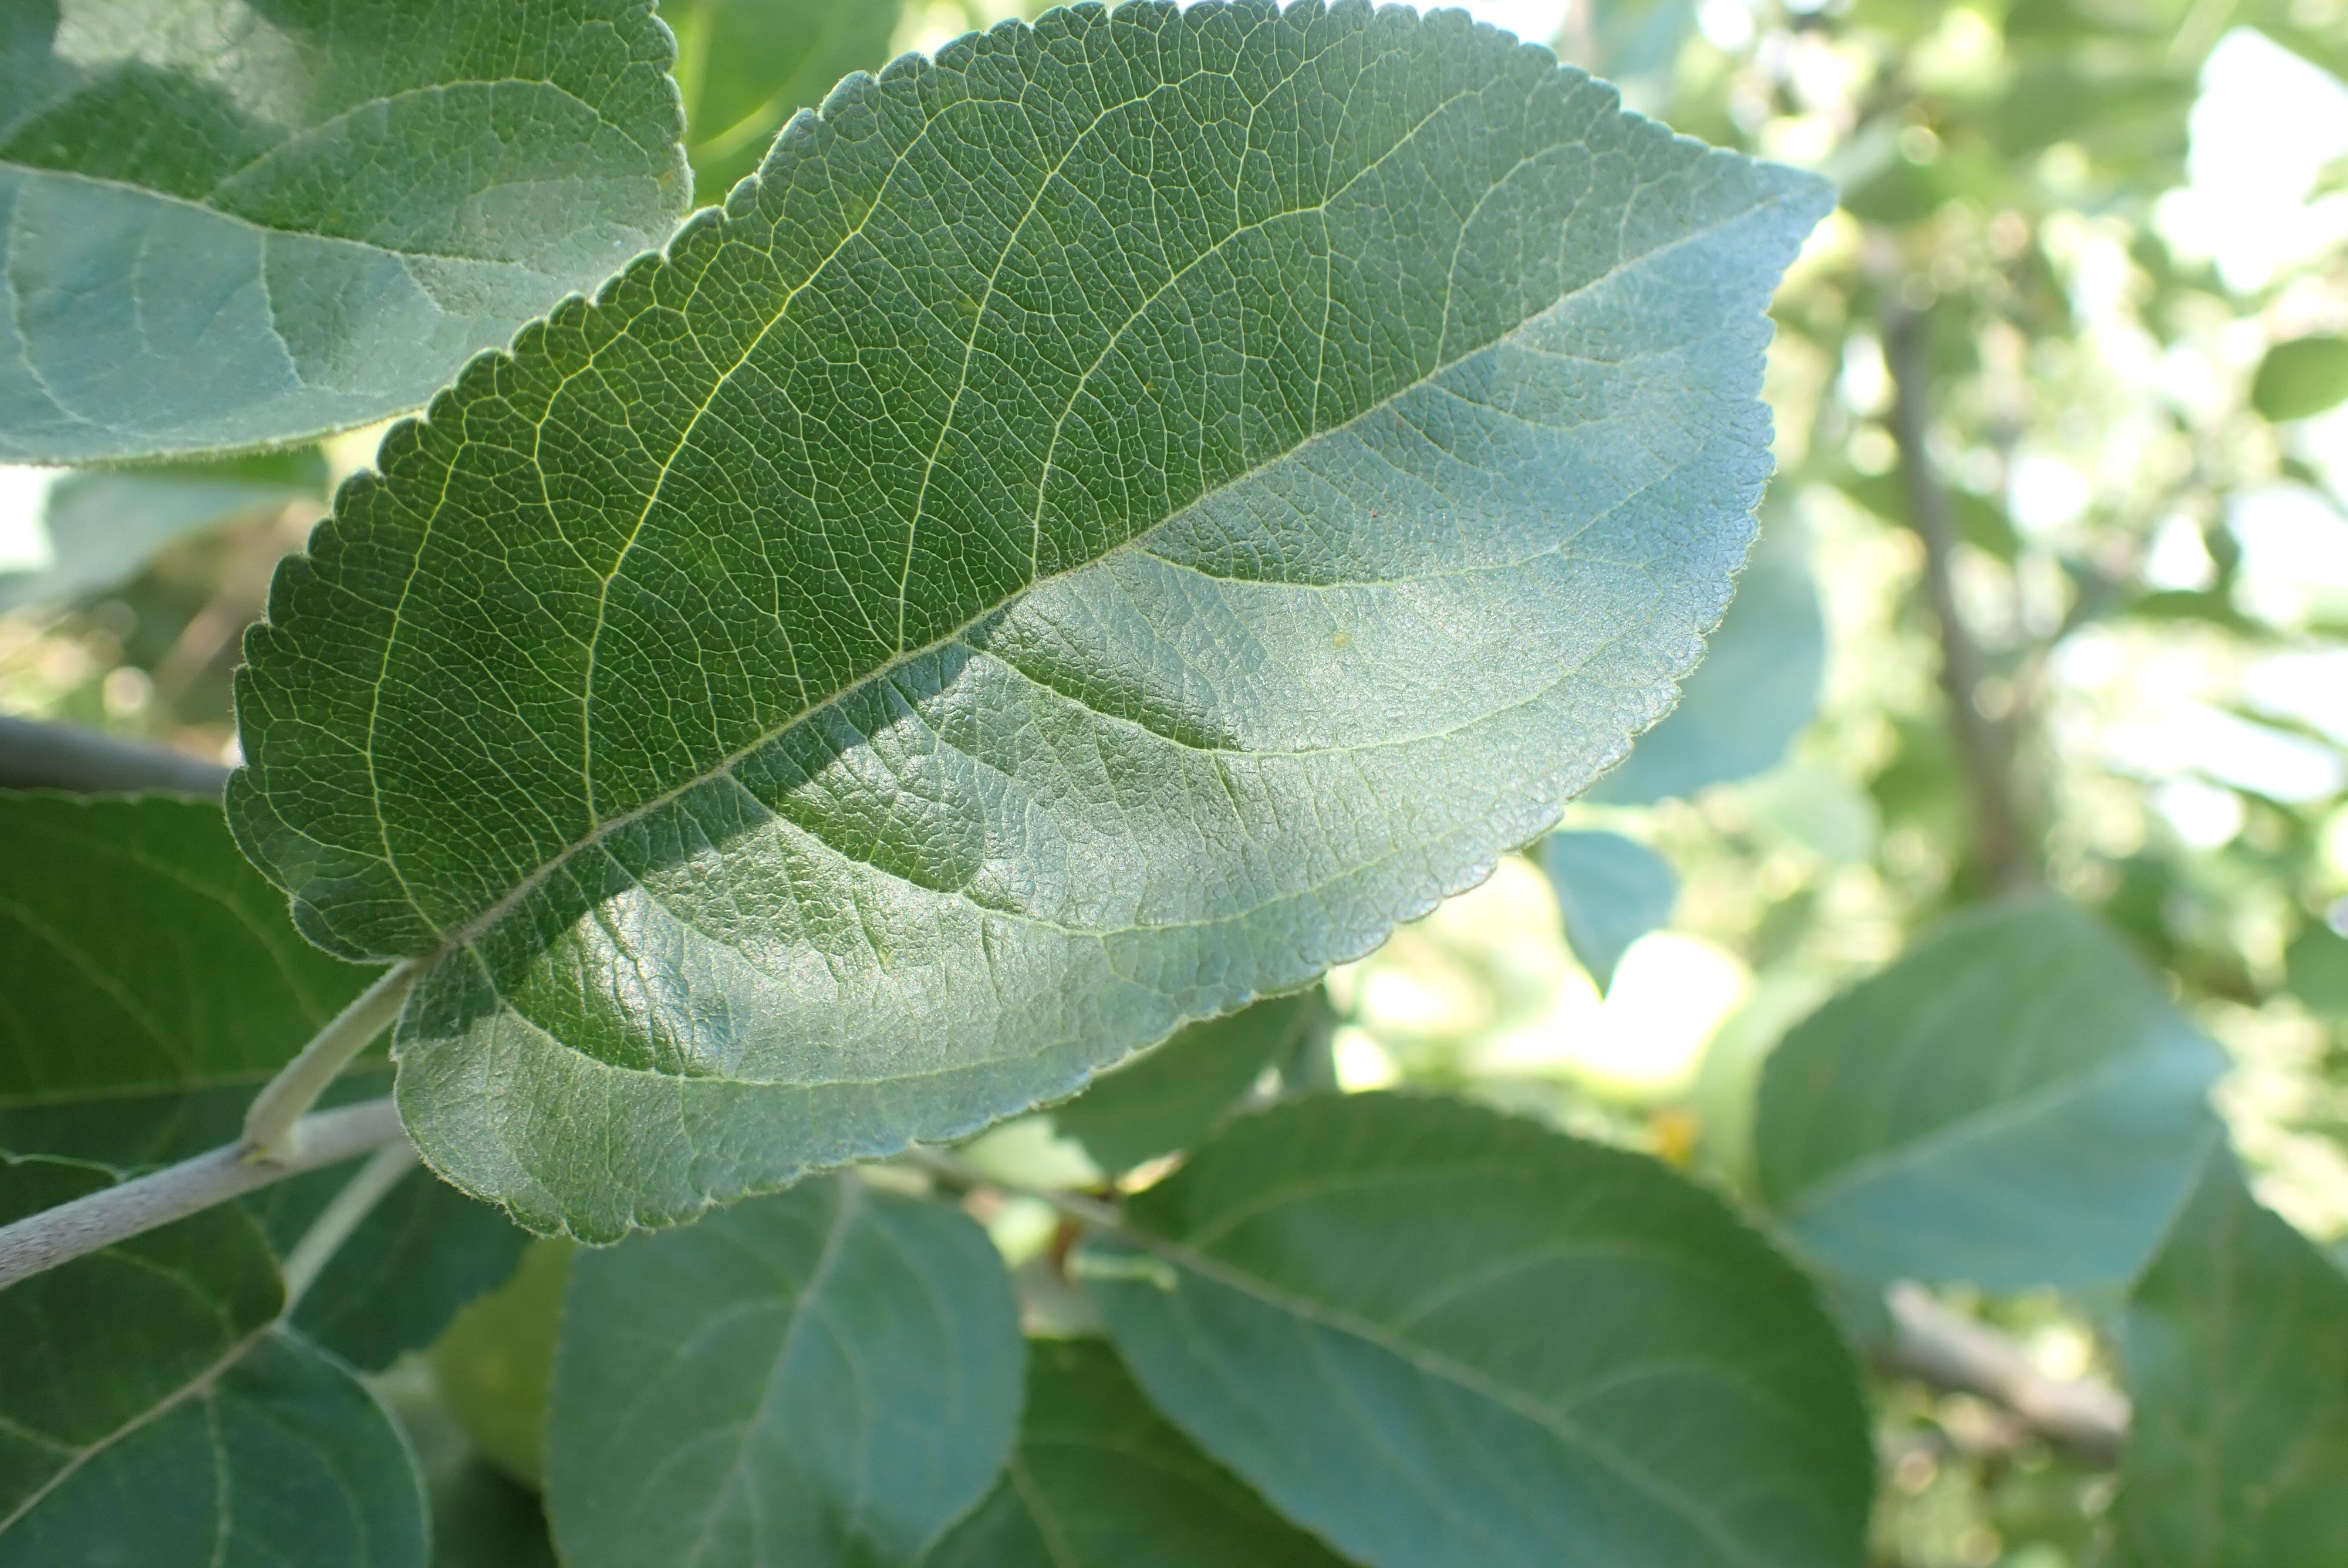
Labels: healthy